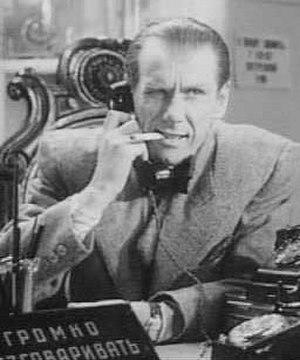
Rostislav Yanovitch Pliatt de son vrai nom Rostislav Ivanovitch Pliat, né dans l'Empire russe à Rostov-sur-le-Don le 13 décembre 1908 et mort à Moscou le 30 juin 1989, est un acteur soviétique d'origine russe.